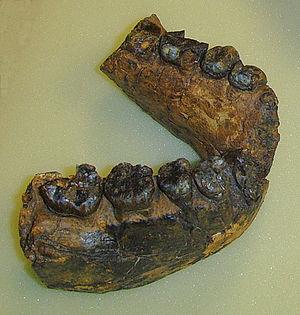
UR 501 est le nom de code d’une mandibule fossile de l'espèce éteinte Homo rudolfensis, découverte en 1991 au Malawi par Tyson Mskika, membre de l'équipe du paléoanthropologue allemand Friedemann Schrenk et de son collègue américain Timothy Bromage.
Cette liste de fossiles d'hominidés présente un certain nombre de fossiles d'hominines selon un classement chronologique. Il existe des milliers de fossiles, dont beaucoup sont fragmentaires et ne consistent qu'en de simples dents ou fragments d'os isolés. Cette liste ne se veut pas exhaustive, mais présente les principaux spécimens découverts. La plupart de ces fossiles se situent sur des branches ou des rameaux distincts de la branche hypothétique menant à Homo sapiens.